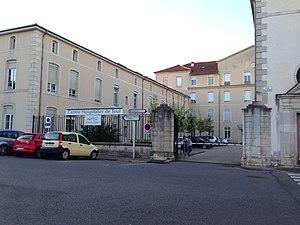
Centre hospitalier de Toul